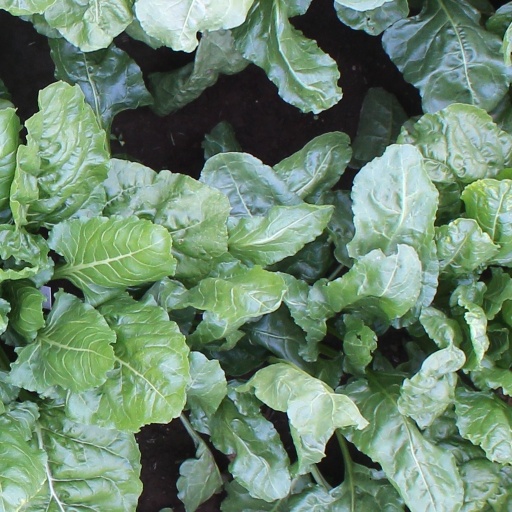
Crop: sugar beet